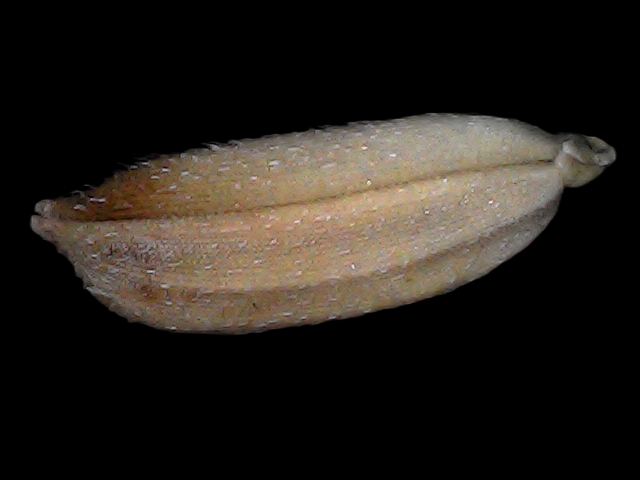
Rice variety: Br22